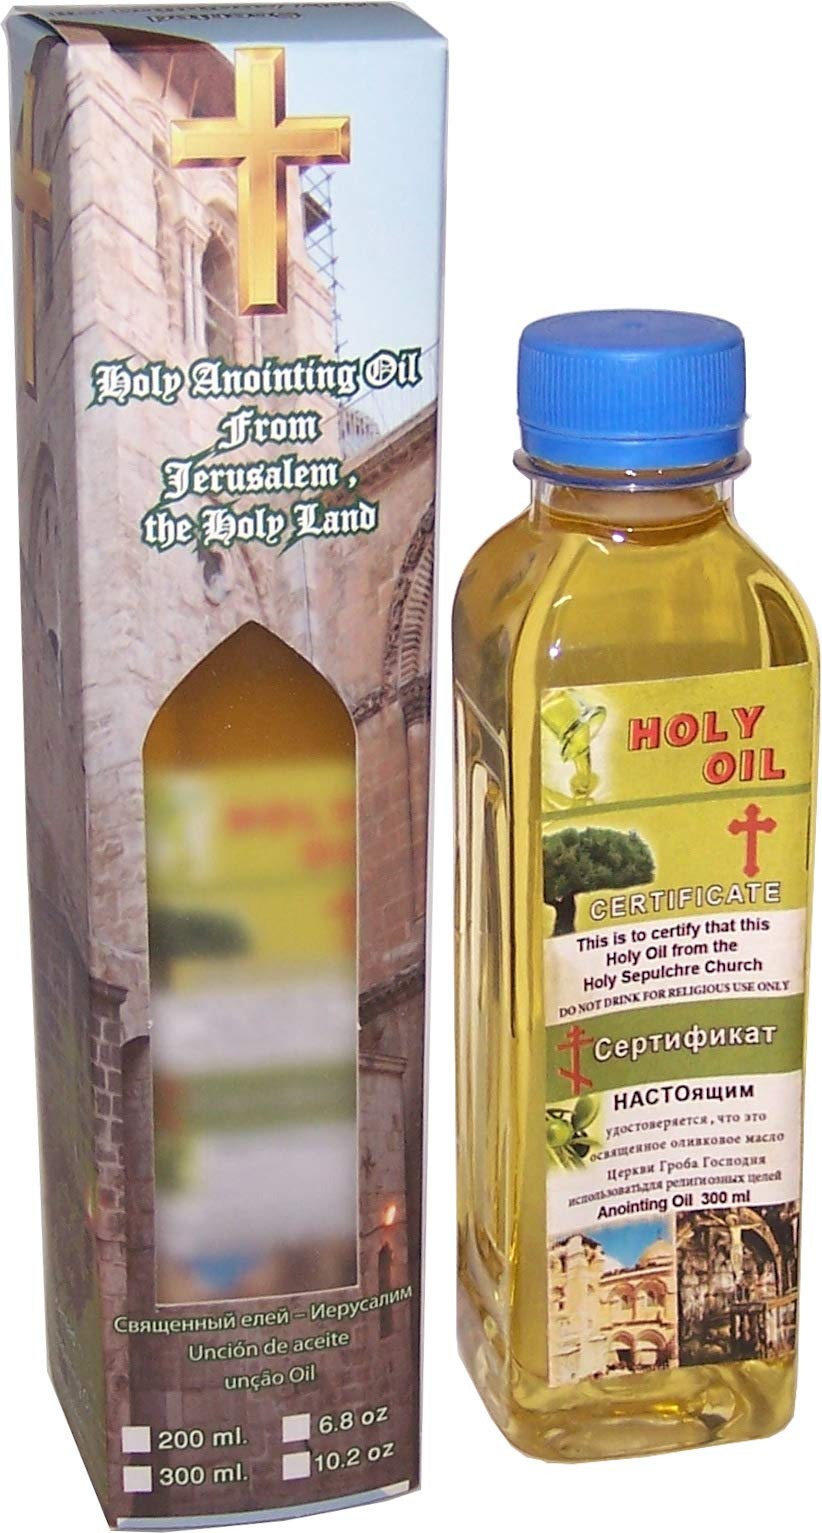
Item Name: Holy Land Market Large Holy Blessed Anointing Oil from the Holy Land (Bottle With Carton)
Bullet Point 1: Large Holy Oil from Jerusalem
Bullet Point 2: Holy Oil Content is about 10.14oz. - 300 ml.
Bullet Point 3: This unique keepsake of extra large bottle of Anointing Holy Olive Oil pressed in Bethlehem comes with a Certificate of Authenticity from The Sepulcher Orthodox Greek Church in Jerusalem.
Bullet Point 4: Carefully prepared and boxed in Bethlehem with the utmost care and reverence.
Bullet Point 5: A blessing from the Holy Land. Note please that Oil thickness and color might vary depending on area it is harvested from.
Product Description: Oil is one of the symbols of the Holy Spirit; the presence of oil symbolizes Gladness, Peace and Happiness. Throughout the Scriptures there are many references to the use of Olive Oil in religious ceremonies and in daily life. Some of the more important functions were anointing priests, prophets and kings to prepare them for service and to pray for their healing.
Value: 10.14
Unit: Fl Oz

Price: 15.74